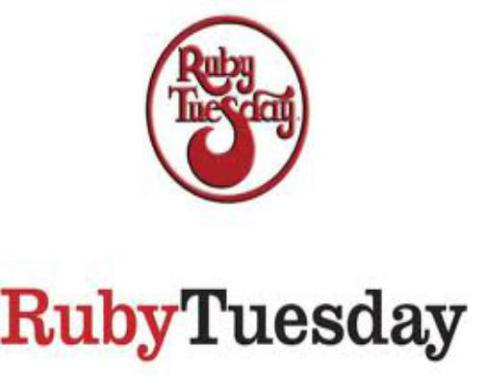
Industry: Food